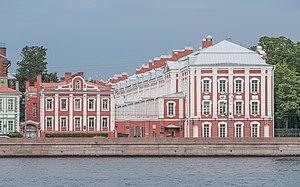
Les Douze Collèges sont des bâtiments situés sur le quai de l'Université, sur l'Île Vassilievski à Saint-Pétersbourg, construits en 1722-1742 pour y établir les collèges ou ministères de Pierre le Grand. L'ensemble forme le plus grand monument en baroque pétrovien. Ils se composent de douze sections identiques de trois niveaux chacune.
Le quai de l'Université est un quai long de 1 200 mètres situé sur la rive droite de la rue Bolshaya Neva, sur l'Île Vassilievski à Saint-Pétersbourg, en Russie. Débutant à la pointe de l'Île Vassilievski, il s'étend entre le Pont du Palais et le Pont de l'Annonciation.